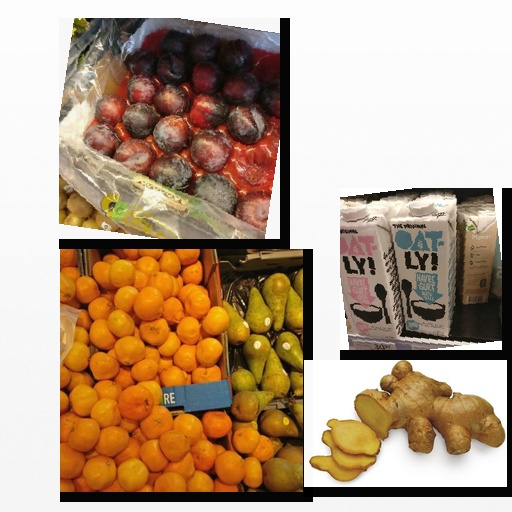
Food items: oatghurt, plum, ginger, satsuma